Kathryn D. Sullivan

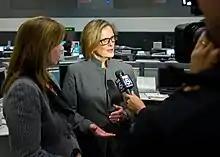
Interviewed on television after the launch of the National Polar-orbiting Operational Environmental Satellite System Preparatory Project (NPP) in 2011

In January 2011 President Barack Obama sent the Senate his nomination of Sullivan to be an Assistant Secretary of Commerce. Sullivan was first nominated in December 2010, but because the Senate did not approve her nomination before the session ended, the White House renewed the nomination. On May 4, 2011, Sullivan was confirmed by unanimous consent of the Senate and appointed by President Obama to serve as Assistant Secretary of Commerce for Environmental Observation and Prediction and Deputy Administrator for the National Oceanic and Atmospheric Administration. Sullivan became Acting Under Secretary of Commerce for Oceans and Atmosphere and Acting NOAA Administrator on February 28, 2013, following the resignation of Jane Lubchenco. President Obama nominated Sullivan to serve as the Under Secretary of Commerce for Oceans and Atmosphere and NOAA Administrator on August 1, 2013, and she was confirmed by the Senate on March 6, 2014. Her term ended on January 20, 2017.